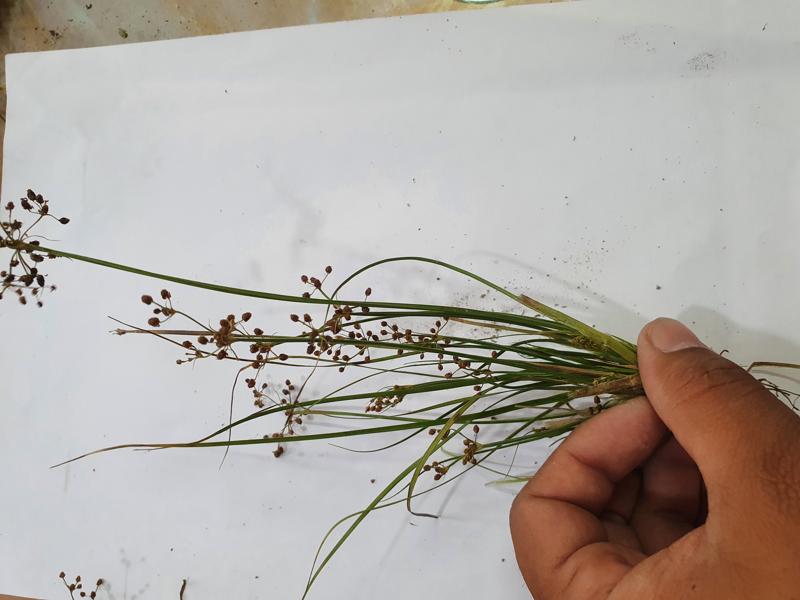
Weed species: Fimbristylis littoralis